Professor

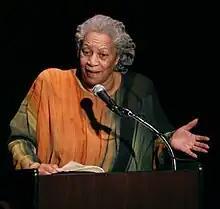
Toni Morrison, Emeritus Professor at Princeton University

Professors are qualified experts in their field who generally perform some or all the following tasks: